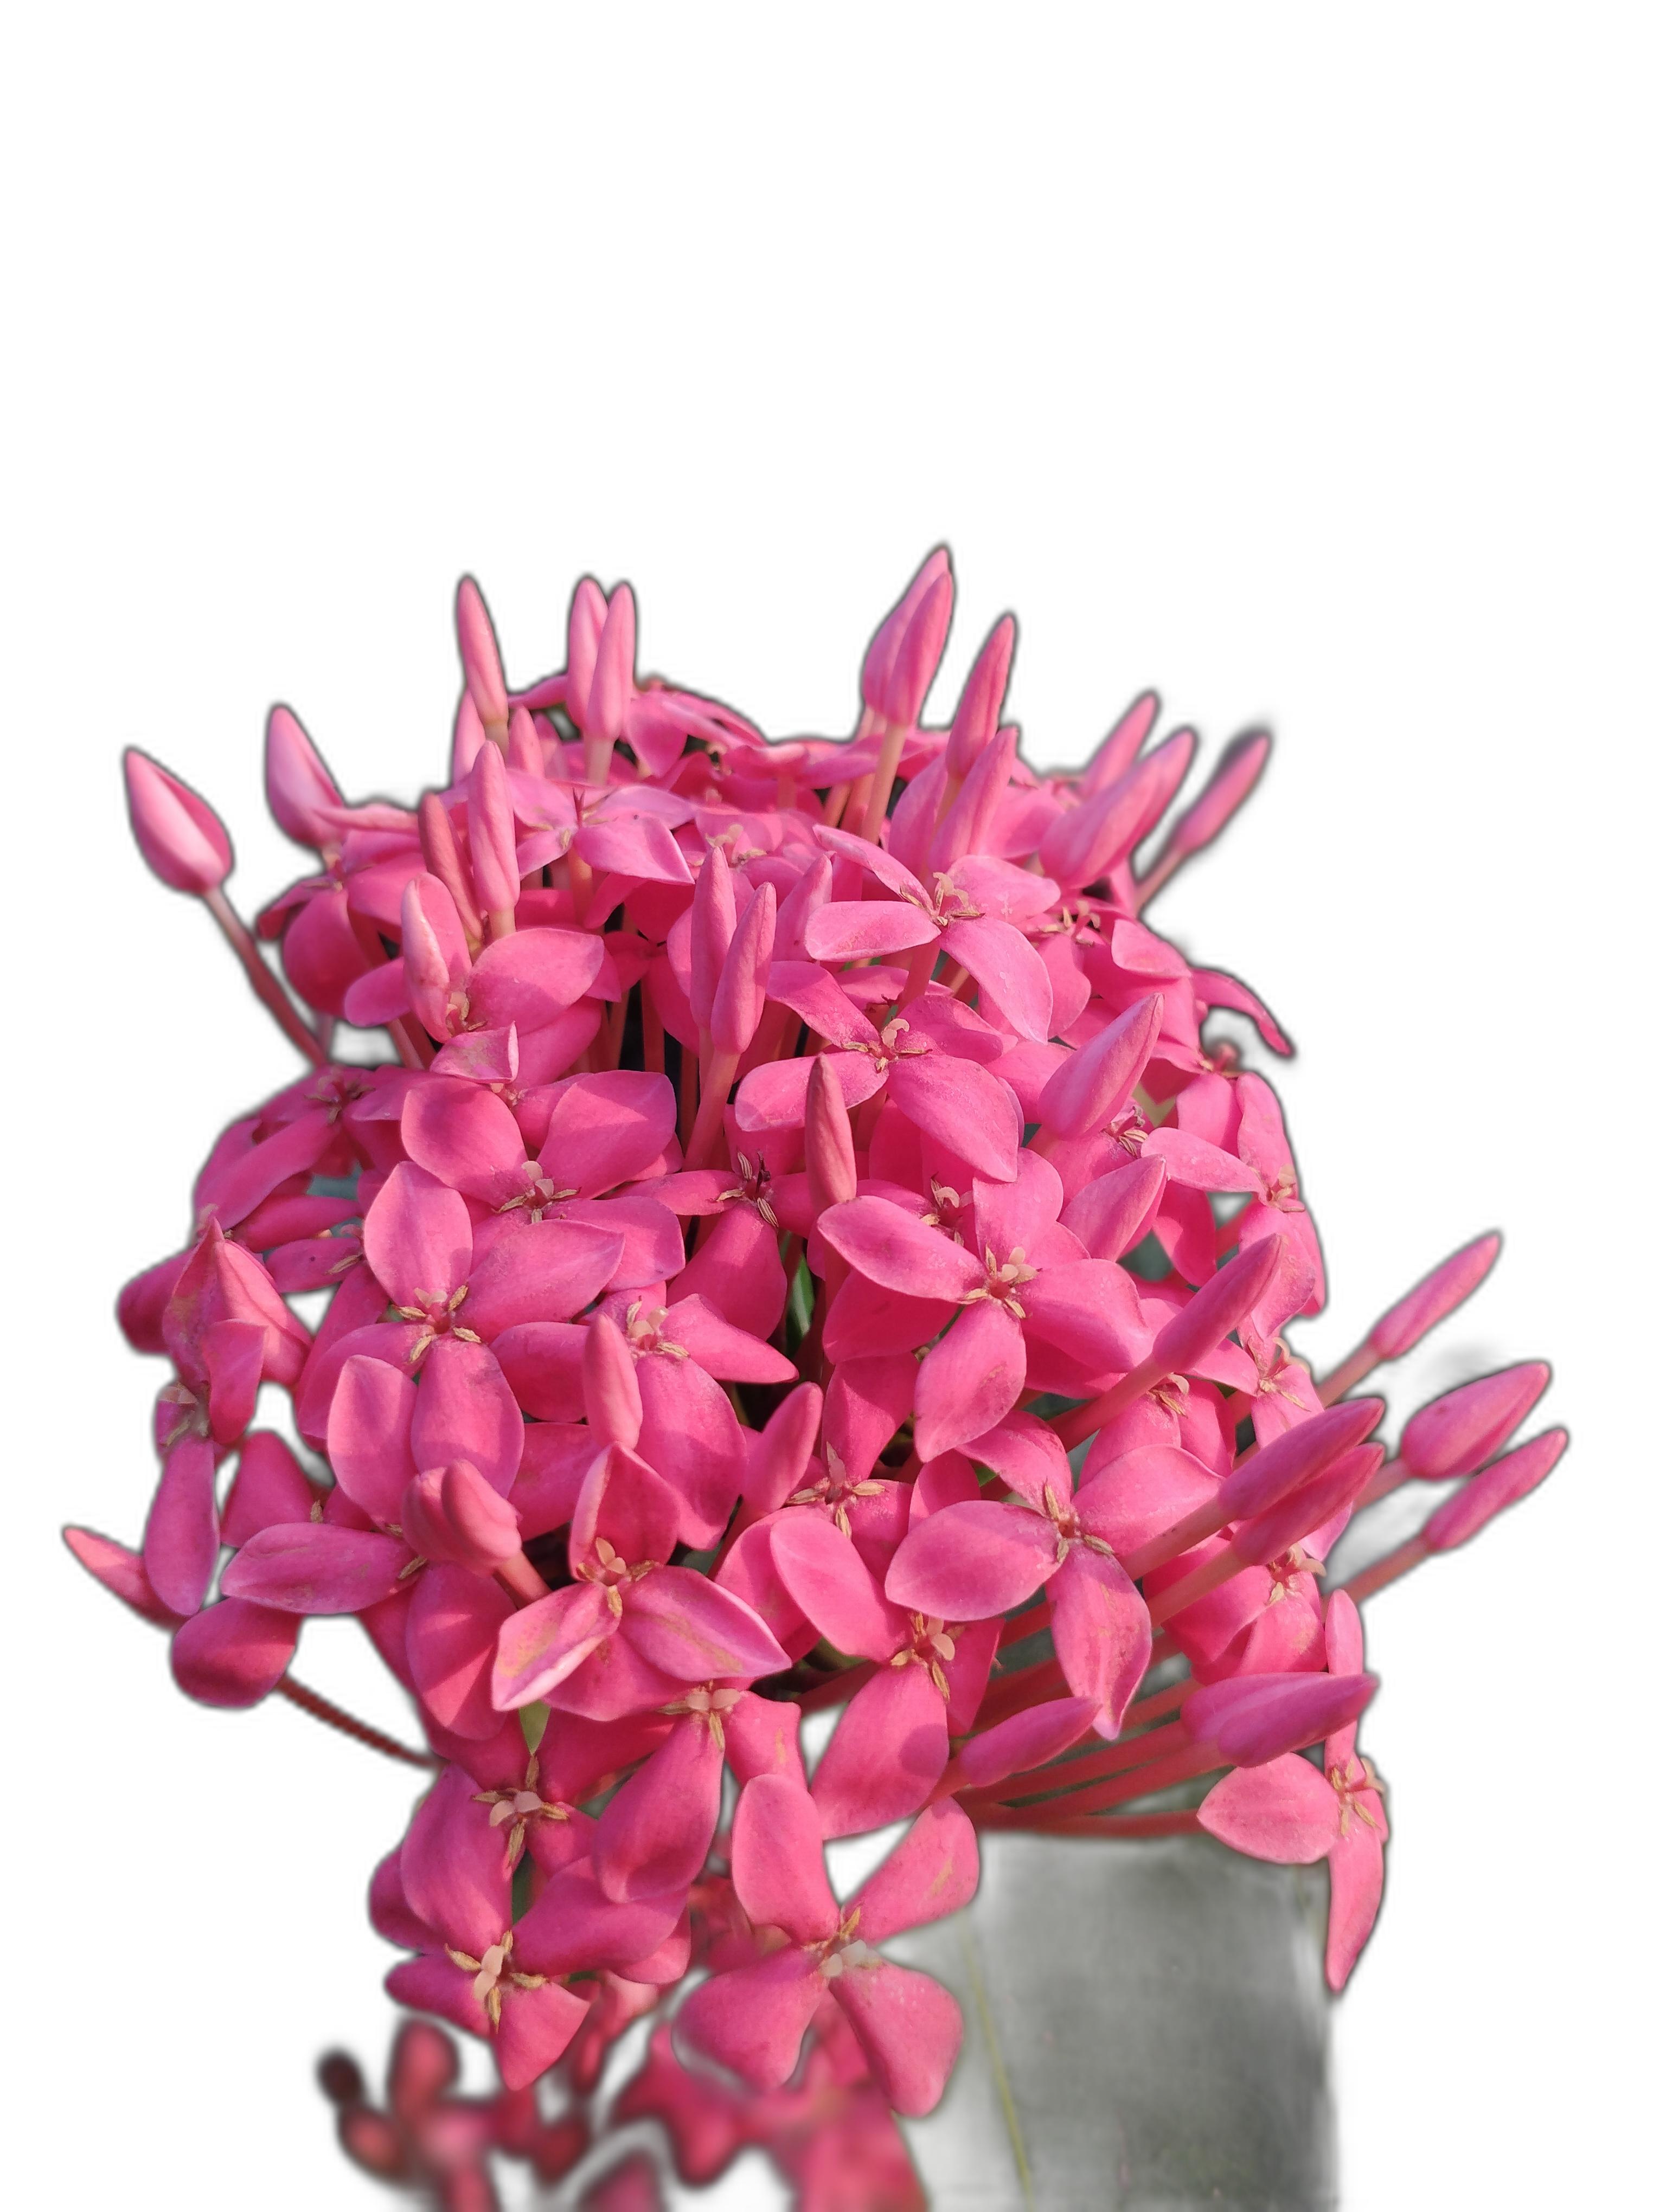
Label: Jungle geranium